Kevin van Veen

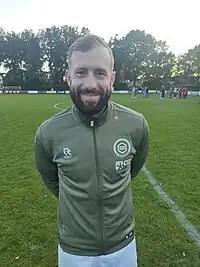
van Veen with Groningen in 2023

Kevin van Veen (born 1 June 1991) is a Dutch professional footballer who plays as a forward for club Groningen.